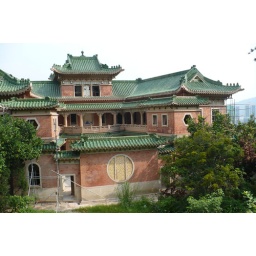
a building being restored near our hosts' house